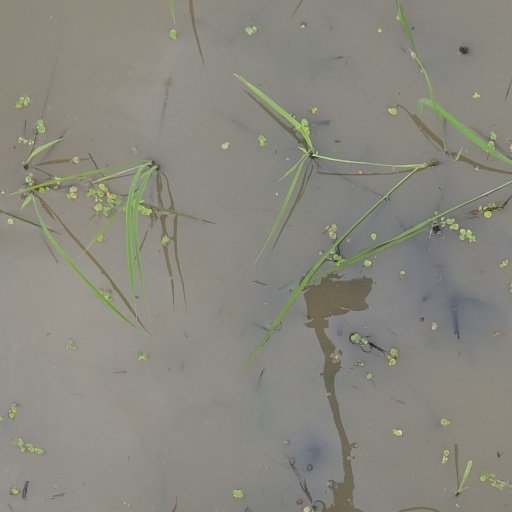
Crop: rice